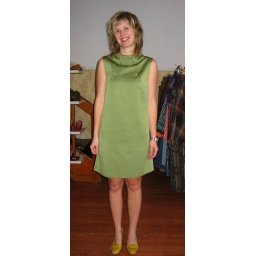
Phoebe in the green dress that I wish was mine